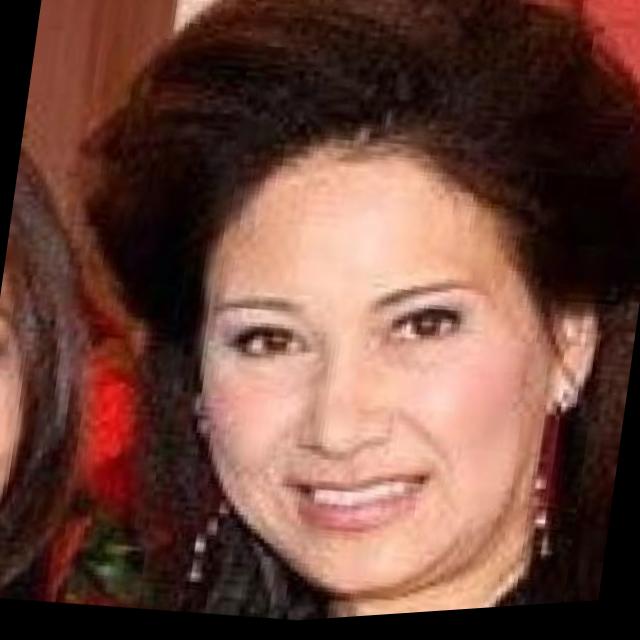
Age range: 45-64